Northern Michigan Wildcats men's ice hockey statistical leaders

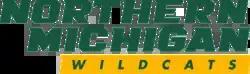

The Northern Michigan Wildcats men's ice hockey statistical leaders are individual statistical leaders of the Northern Michigan Wildcats men's ice hockey program in various categories, including goals, assists, points, and saves. Within those areas, the lists identify single-game, single-season, and career leaders. The Wildcats represent Northern Michigan University in the NCAA's Central Collegiate Hockey Association.